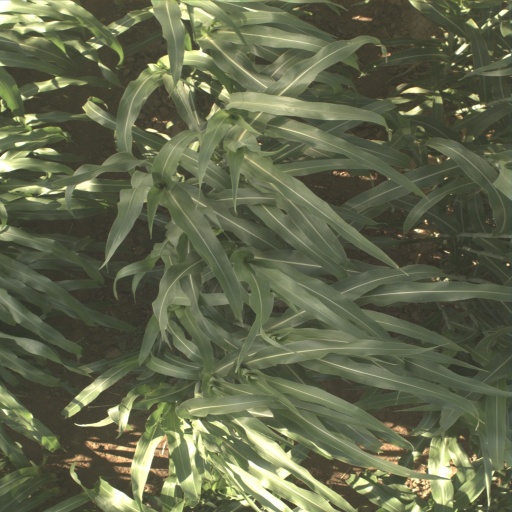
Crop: sorghum